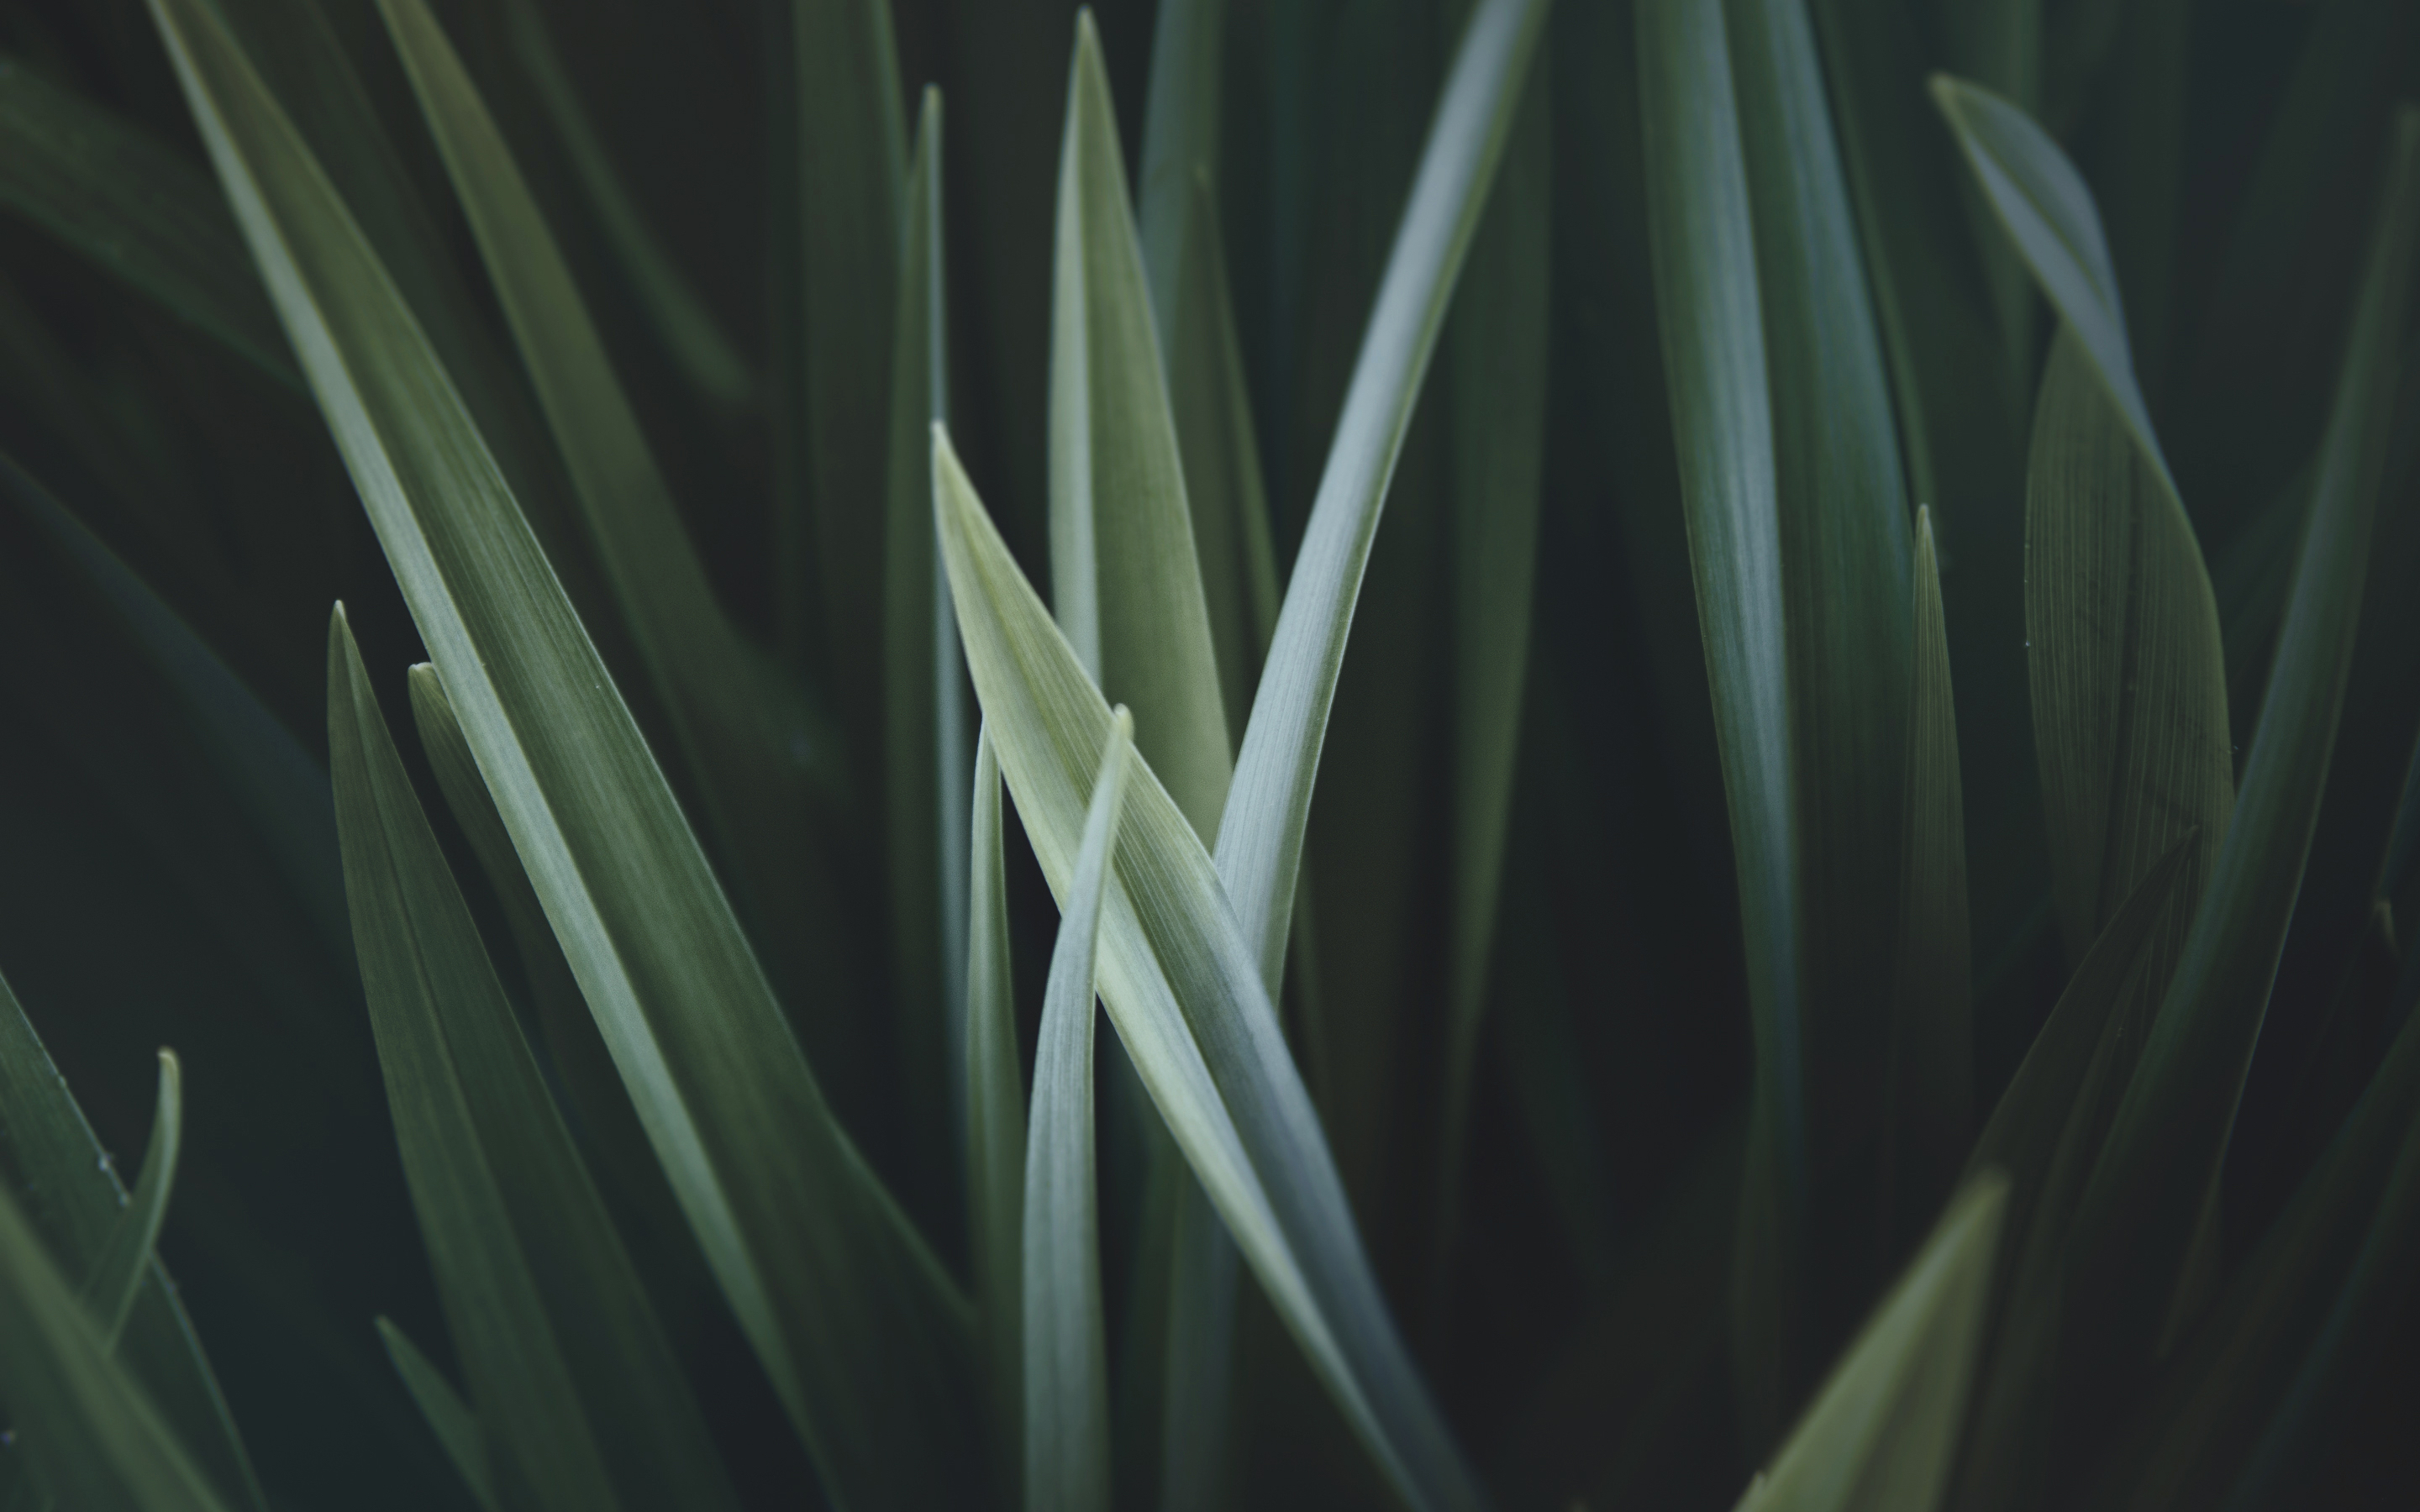
grass, light, plant, sunlight, texture, leaf, flower, pattern, line, green, darkness, flora, close up, macro photography, grass family, plant stem, computer wallpaper, greem